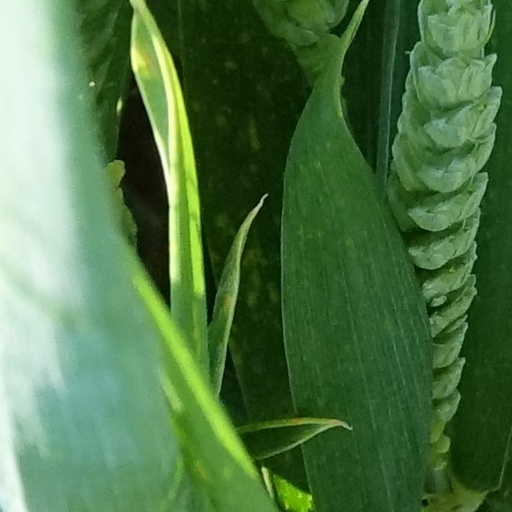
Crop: wheat